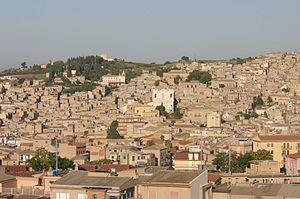
Canicattì est une ville italienne d'environ 34 000 habitants, située dans la province d'Agrigente en Sicile.